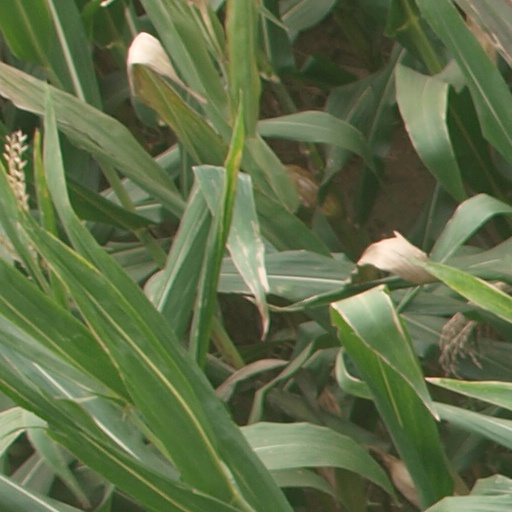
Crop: maize; corn